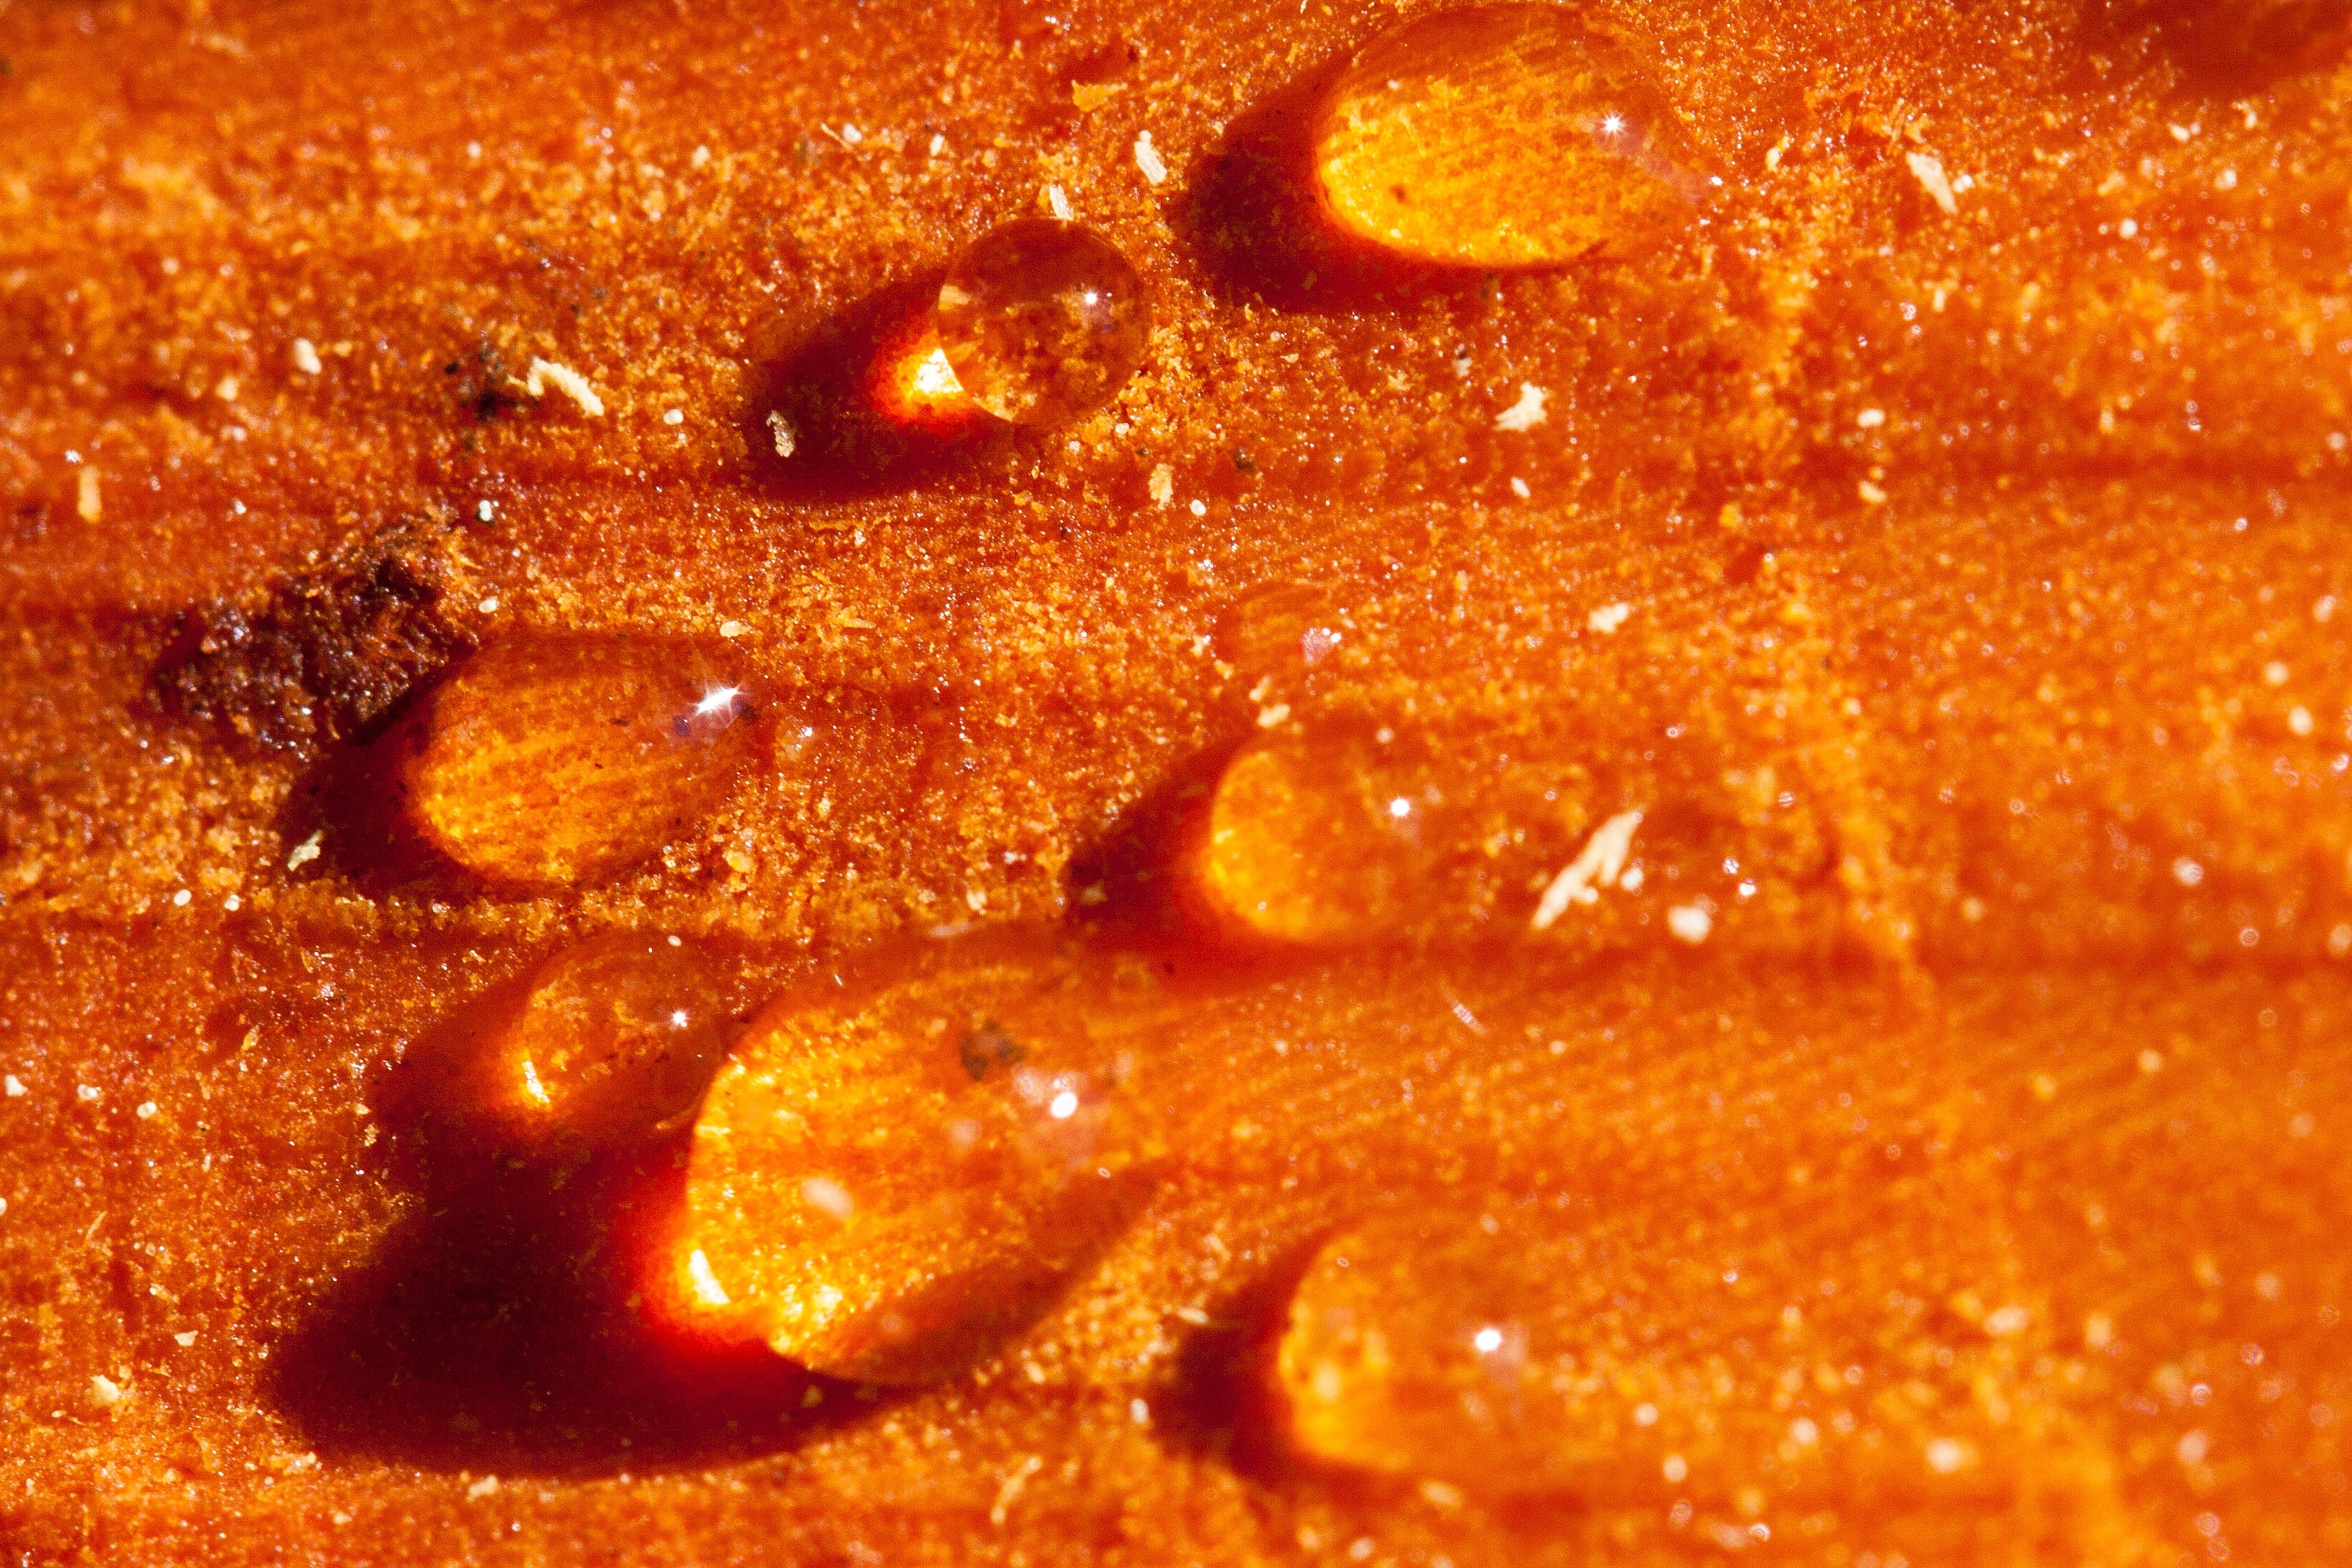
wood, food, produce, yellow, close, deciduous tree, tribe, gold, bitumen, resin, amber, macro photography, wound, tree pruning, resin discharge, harz exit, lebendharzung, spring cut